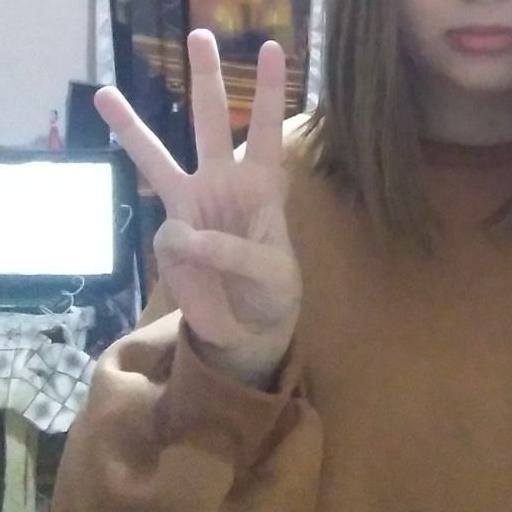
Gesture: three